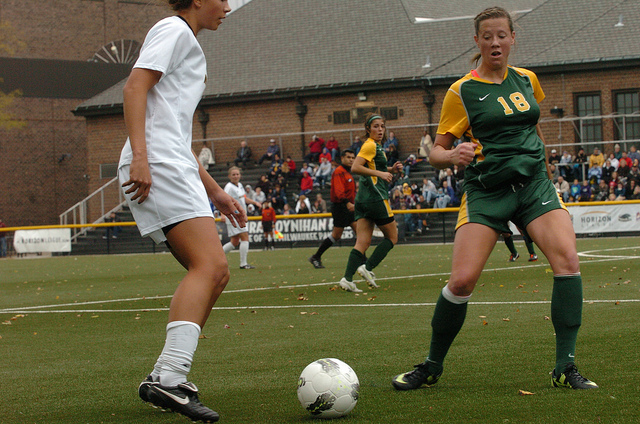
những người phụ nữ đang chơi bóng đá ở trên sân